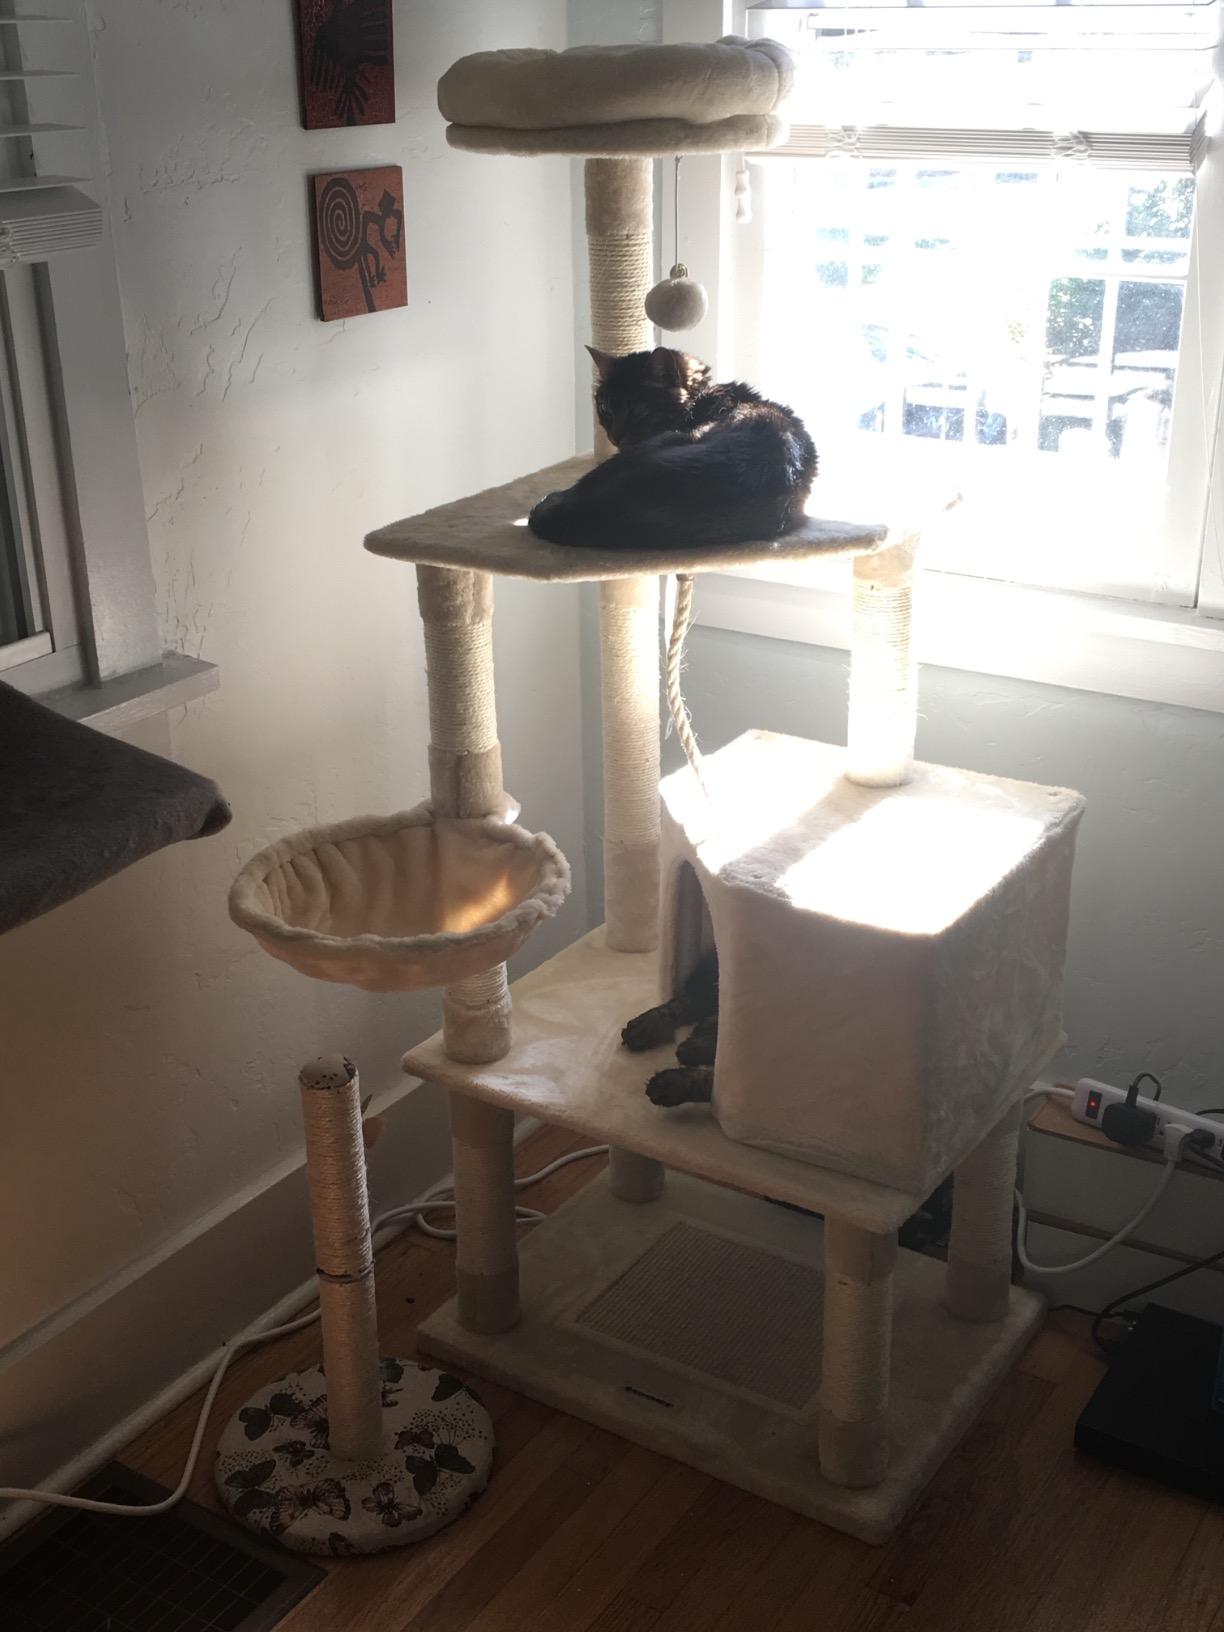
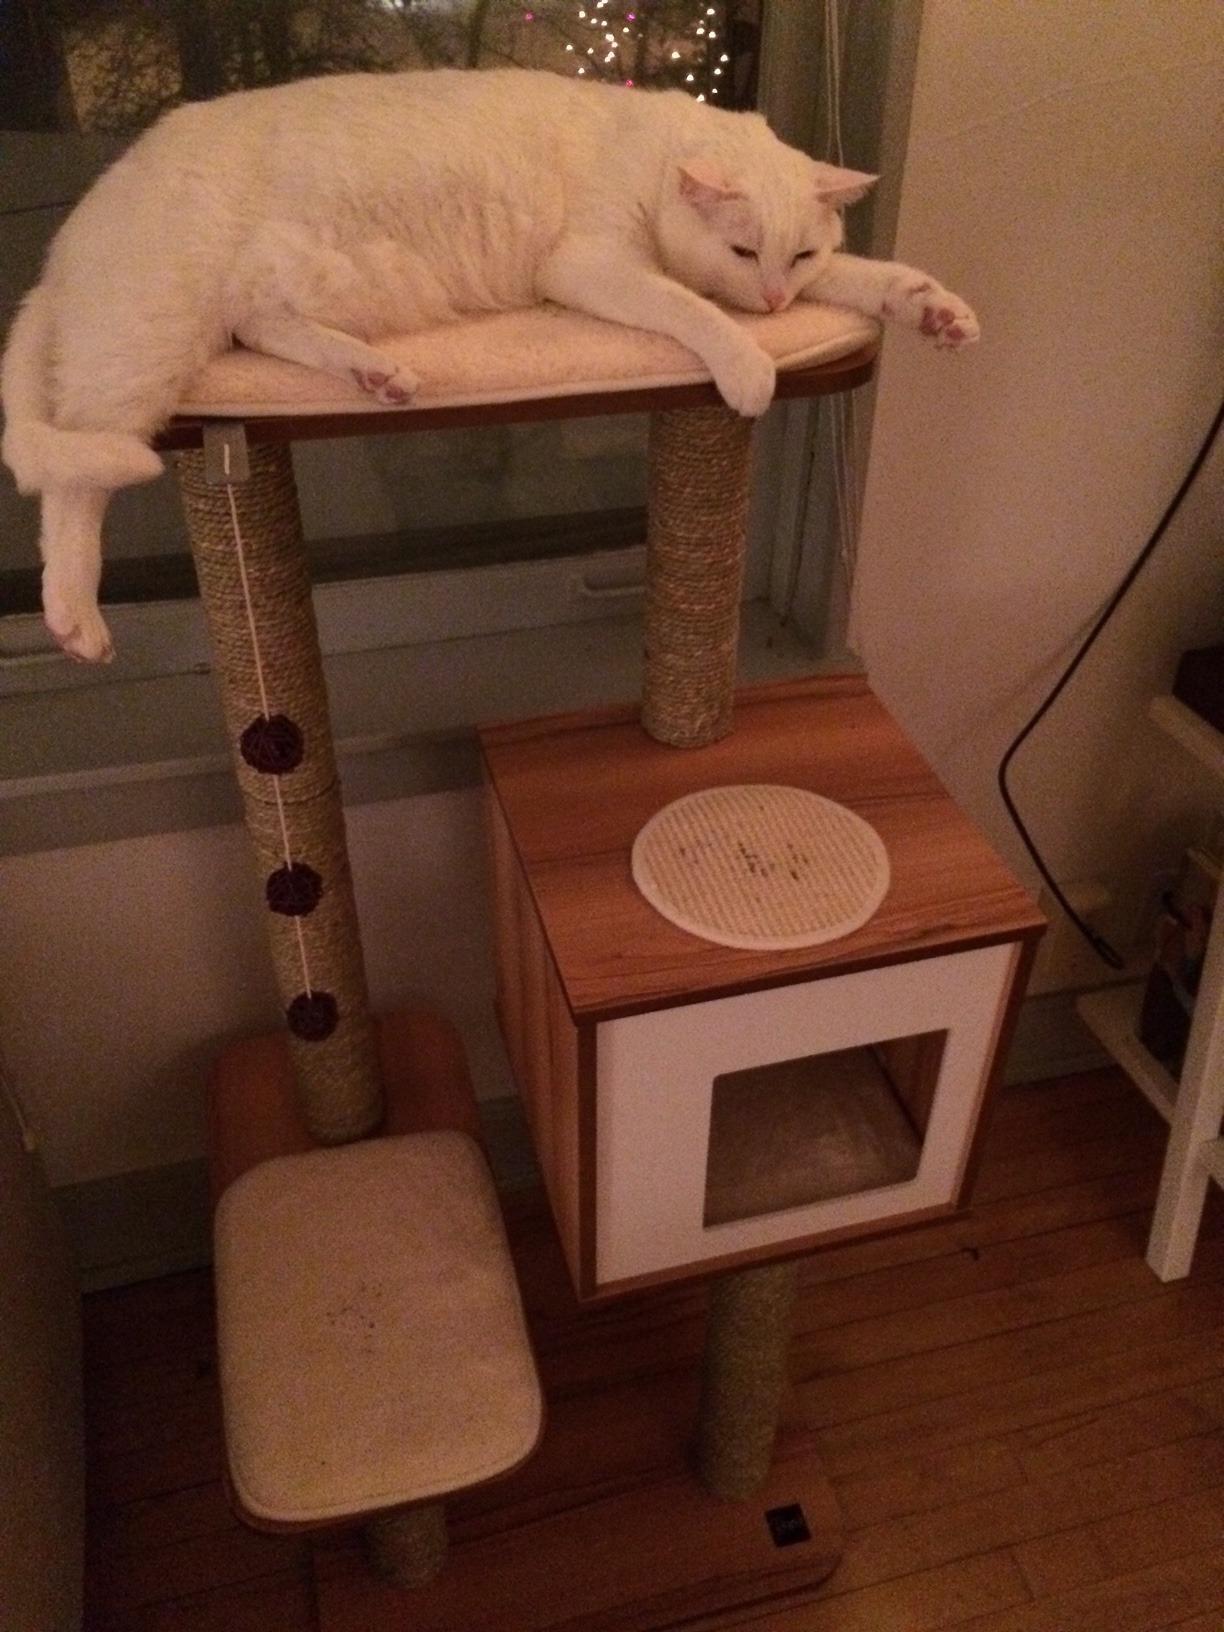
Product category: items_cat tree
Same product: no